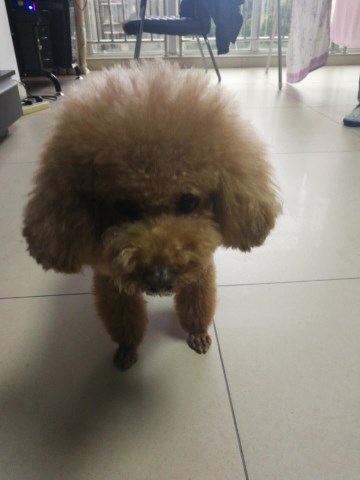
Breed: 7449-n000128-teddy